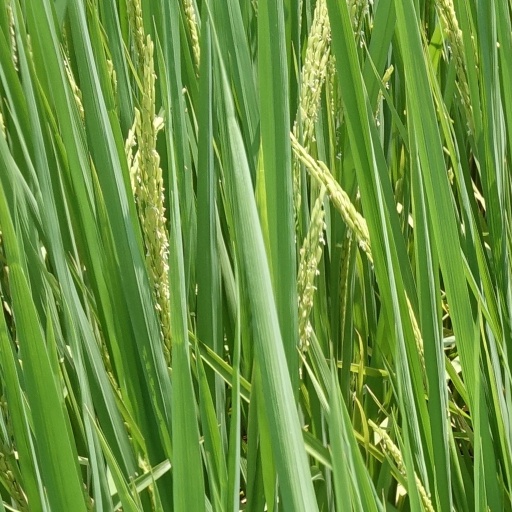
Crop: rice